Renuka Singh Thakur

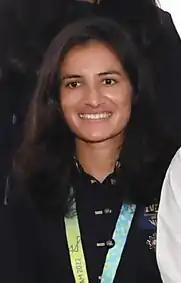
Singh in August 2022

Renuka Singh Thakur (born 2 January 1996) is an Indian International Cricketer who plays for Himachal Pradesh and the India women's national cricket team.